John Sandweg

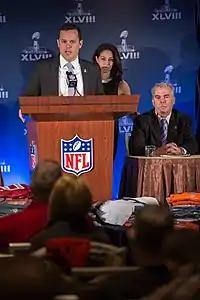
Sandweg speaking at the IPR Press Conference in January 2014.

In August 2013, Sandweg was named as the Acting Director of U.S. Immigration and Customs Enforcement following the resignation of John T. Morton. The decision was met with criticism, with critics questioning his credentials due to having no experience in law enforcement. In September, Sandweg was probed for pushing Homeland Security Inspector General Charles K. Edwards to stall his report on a scandal involving the U.S. Secret Service.